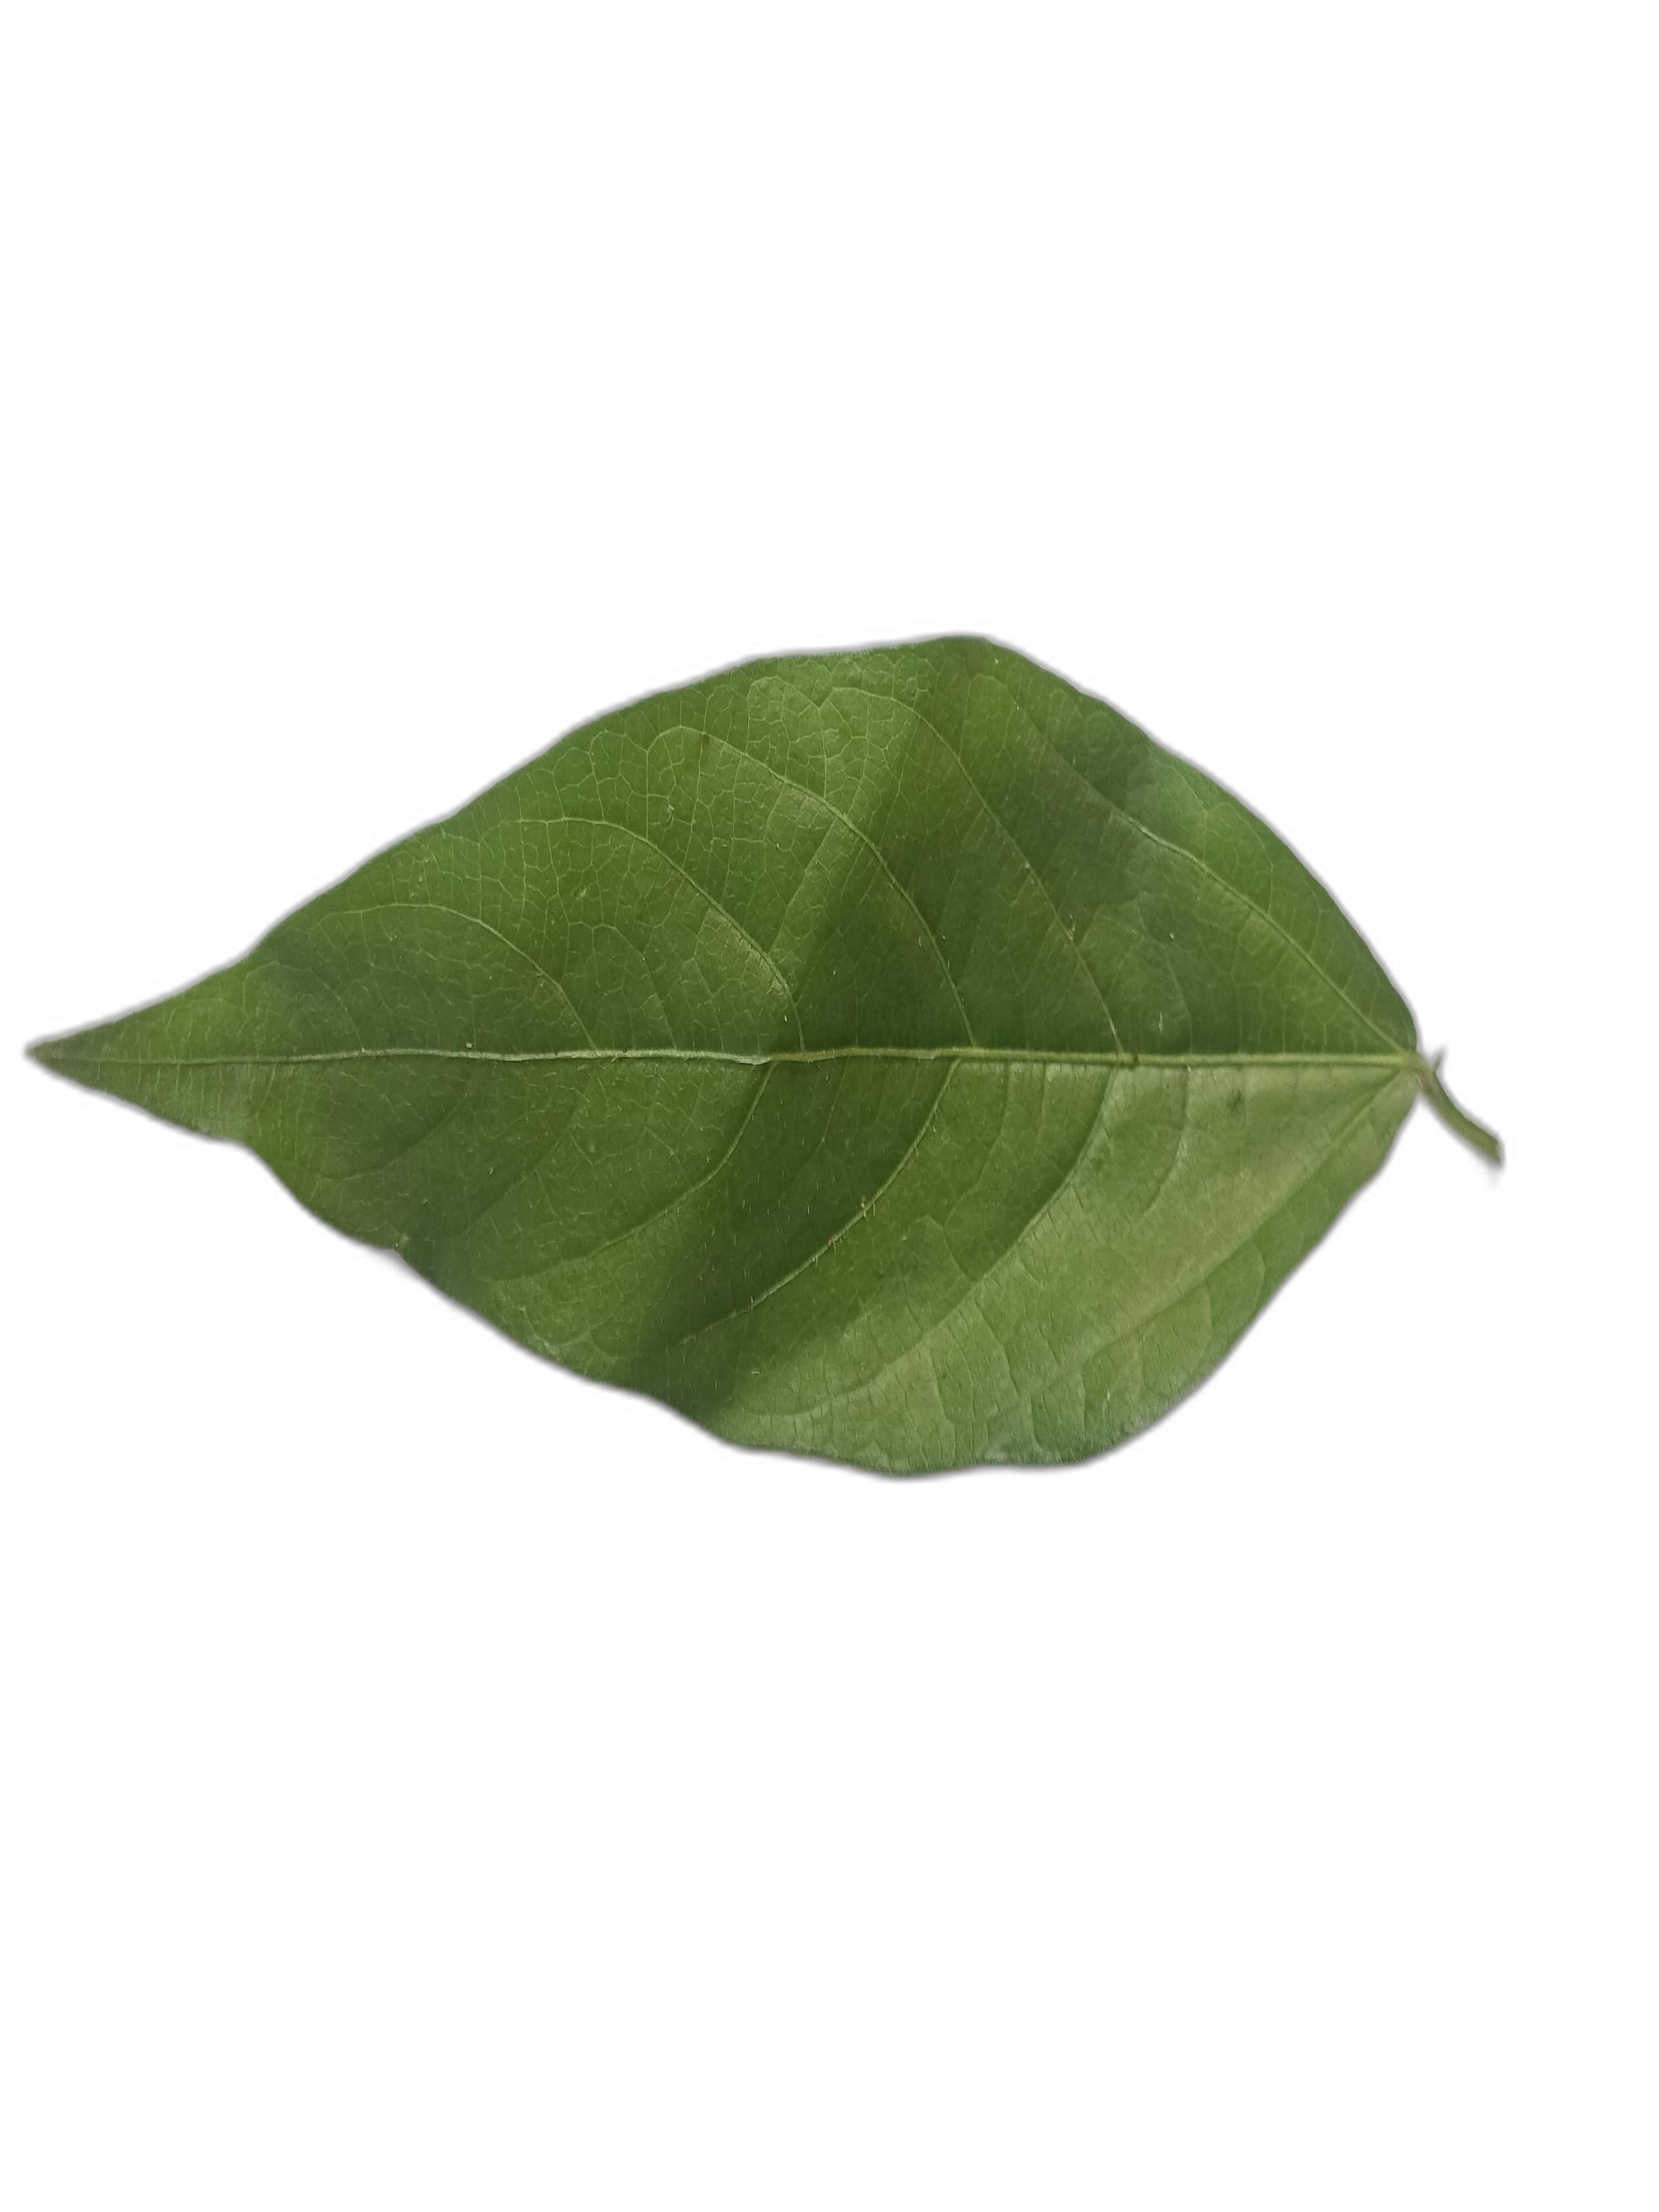
Label: Healthy